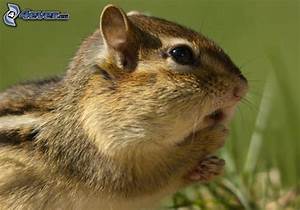
Label: squirrel